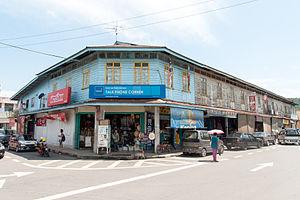
Tamparuli est une ville de Malaisie qui se trouve dans l'État du Sabah. En 2010 sa population était de 31 000 habitants.